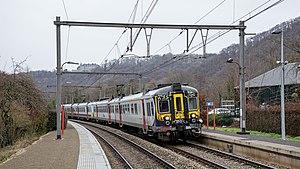
Automotrice classique 980, 628 &amp